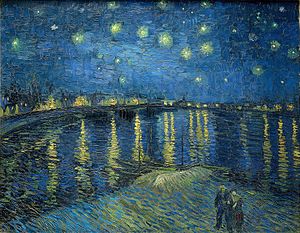
Musée d'Orsay / Samlingen
Musée d'Orsay er et museum i Paris i Frankrig. Det ligger på venstre side af Seinen i en tidligere jernbanestation, Gare d'Orsay. Museet indeholder hovedsagelig fransk kunst fra 1848 til 1914 og har samlinger af malerier, skulpturer, møbler og fotografier. Museet er mest kendt for sin store samling af kendte impressionistiske malere som Claude Monet og Pierre-Auguste Renoir. Mange af disse malerier var udstillet på Galerie nationale du Jeu de Paume før museets åbning i 1986.